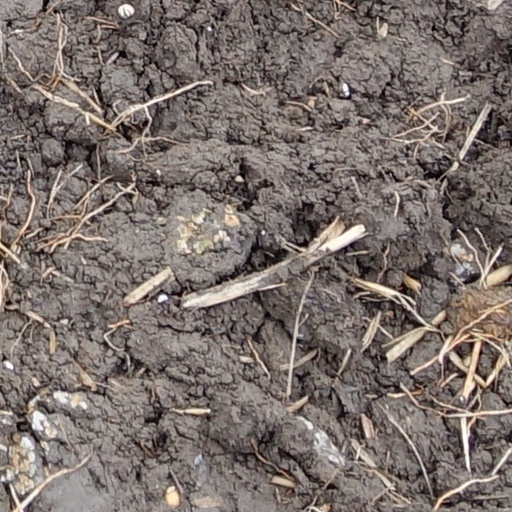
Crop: wheat